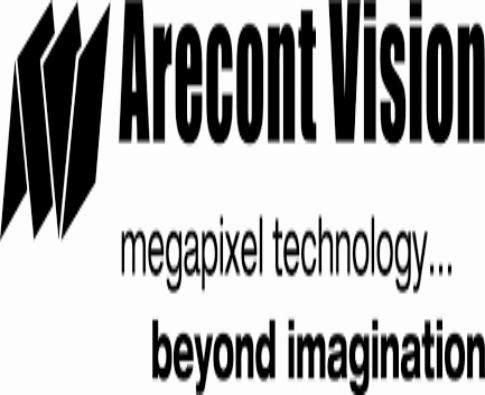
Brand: Arecont Vision
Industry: Electronic